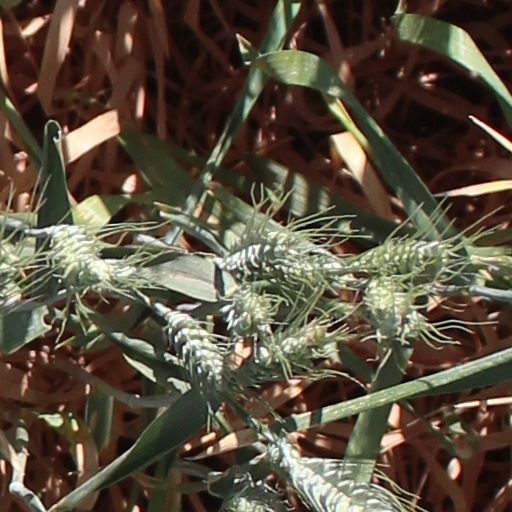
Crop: wheat